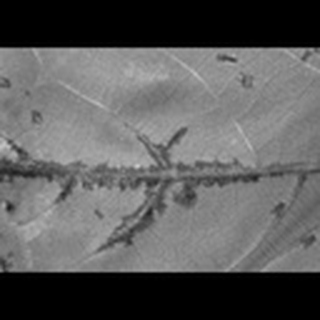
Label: cotton_bacterial_blight